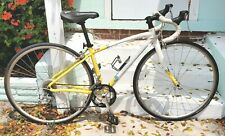
Vehicle type: Bikes